Valerio Bianchini

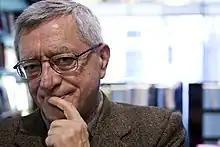
Valerio Bianchini (2014)

Valerio Bianchini (born July 22, 1943) is an Italian professional basketball coach. He was the first coach in Italian basketball to win three championship titles with three clubs (Cantù, Virtus Roma and Victoria Libertas Pesaro). His nickname is ""Il vate"" ("The prophet").